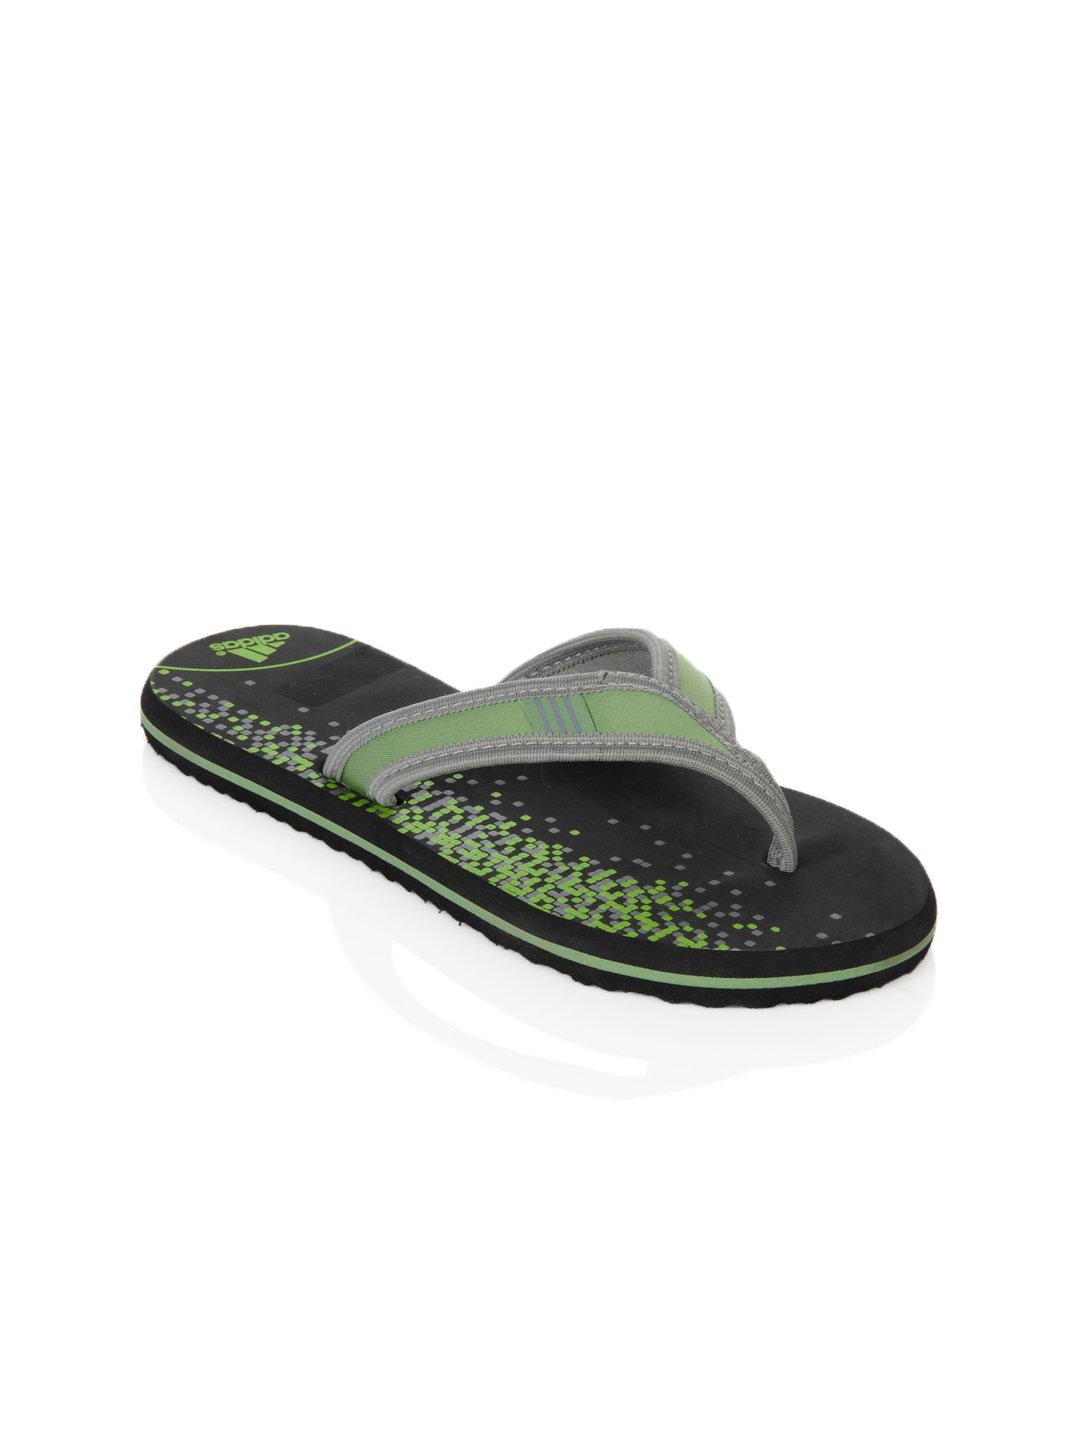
ADIDAS Women Caroni Black Flip Flop
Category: Footwear / Flip Flops / Flip Flops
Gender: Women
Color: Black
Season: Summer 2012
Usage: Casual